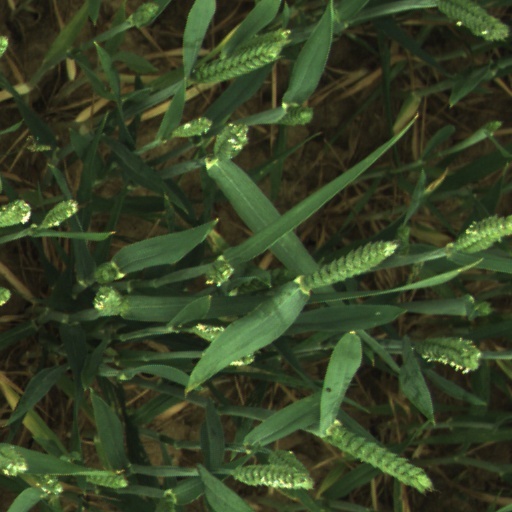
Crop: wheat